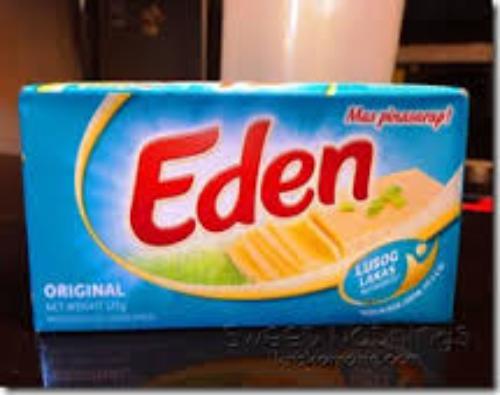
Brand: Eden Cheese
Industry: Food